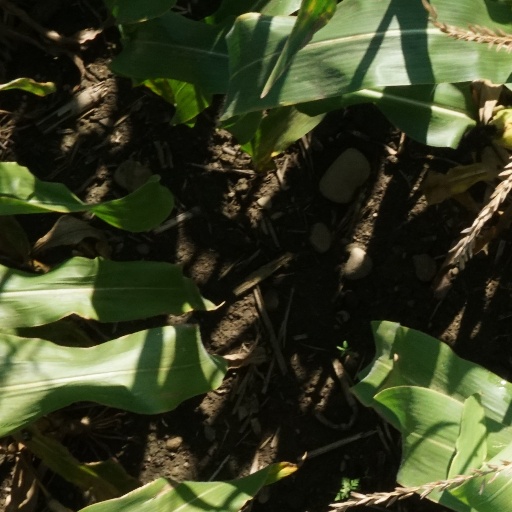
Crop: maize; corn